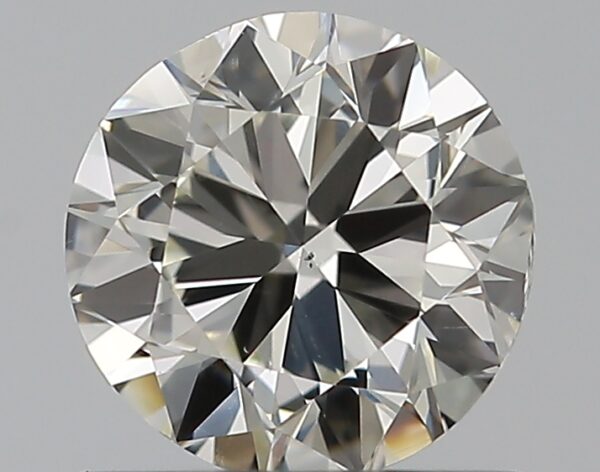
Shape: round
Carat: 0.65
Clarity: VS2
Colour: J
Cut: VG
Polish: EX
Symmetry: VG
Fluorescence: N
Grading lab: GIA
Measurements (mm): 5.43 x 5.49 x 3.36